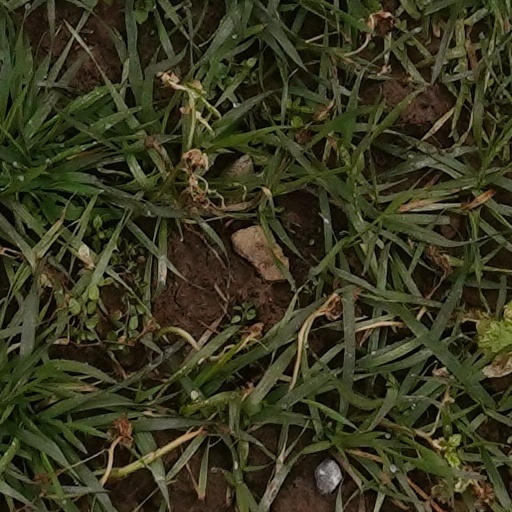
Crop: wheat